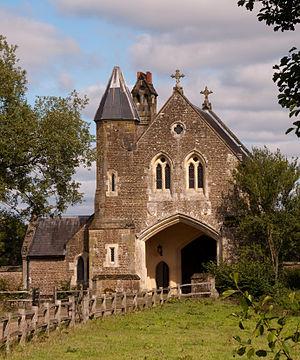
Witley est une ville de 8 130 habitants située dans le district de Waverley, dans le Surrey.